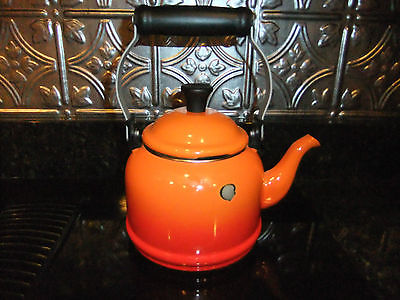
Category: kettle